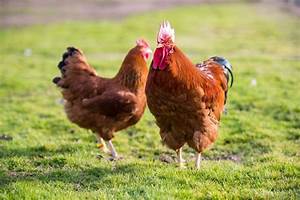
Label: chicken